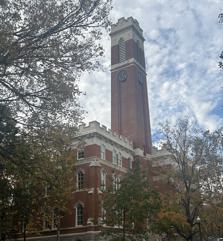
Building: Kirkland Hall
Country: United States of America
Year built: 1874
Building at Vanderbilt University Kirkland Hall General information Type Clock tower Architectural style Italianate Location Nashville, Tennessee Coordinates 36°08′53.6″N 86°48′10.0″W / 36.148222°N 86.802778°W / 36.148222; -86.802778 Construction started 1874 Completed 1875 Height 170 feet (52 m) Kirkland Hall , designed by William Crawford Smith , was built in 1874 as the first teaching building at Vanderbilt University in Nashville, Tennessee . Located on the then 74-acre main campus of Vanderbilt, it burned down in 1905 due to a large fire and was rebuilt in 1906. In the following years, many renovations and reconstructions took place on various scales. In 2015, the FUTURE VU Initiative was proposed, with one of the projects being the Kirkland Hall renovation. Initially projected to be completed in October 2023, the project was only finalized in the early months of 2024. Kirkland Hall rebuilt with only one tower The original Kirkland Hall – also known as Main Building, Old Main, University Hall, and College Hall – was initially constructed in the Victorian Gothic style, featuring two towers flanking a central gable that protruded outward, much like a pediment . After the fire of 1905, Kirkland Hall was rebuilt in the Italianate style, with only one tower reconstructed. Donations from alumni , Vanderbilt students, and Nashville residents funded a new bell to replace the old one. In 1937, Chancellor James Hampton Kirkland ended his leadership and passed away on August 5, 1939. In recognition of his contributions to the university, the board renamed the building from Old Main (recently called College Hall) to Kirkland Hall. Until March 2024, the renovation of Kirkland Hall remained closed, allegedly due to construction. Protests took place both inside and outside the building, leading to the suspension of several students. History In July 1874, Bishop McTyeire commissioned William Crawford Smith to design and construct the first buildings of the Vanderbilt Campus. In April 1874, Smith joined in laying the cornerstone of the first main building, now known as Kirkland Hall. The building housed classrooms, libraries, laboratories, seven new faculty homes, and a small observatory. 1875–1905 The Main Building Kirkland Hall with two towers From the onset of the Main Building's construction, its design was overseen by the first Chancellor, Landon C. Garland , who was assigned by Bishop McTyeire to collaborate with William C. Smith on the project. Although Garland did not focus on the Victorian Gothic style in general, he was primarily concerned with supervising the design of scientific rooms in the Main Building. However, despite careful planning and inspections, the Main Building faced issues of overcrowding. During 1878–1879, the overcrowding problem was alleviated by Science Hall, which accommodated geology labs. Kirkland Hall After the Fire In 1884–1885, Vanderbilt University experienced a low point. Enrollment dropped, and arsonists set fire to the Main Building and others. The Main Building withstood this disaster and remained one of the most imposing structures on campus. About a decade later, in 1899, with the help of a new endowment totaling $1.2 million, the heating and sewage systems on campus were rebuilt. The Main Building was connected to Science Hall via pipes, and water closets in the Main Building met the water supply demands of the college. On Thursday, April 20, 1905, Vanderbilt students attended their morning classes as usual, unaware of what was forthcoming. Around 11 a.m., they smelled smoke, and later, when the blaze was discovered, it was already uncontrollable due to the ineffectiveness of the water system. Students fled the building, some bringing their books with them. Many threw books and lab apparatus, the precious assets that Chancellor Garland had brought back to Vanderbilt decades ago, out of the windows. The Nashville fire department arrived but was unable to save the building. The Old Main, proudly standing for almost 20 years, was reduced to only the outer shell. Fortunately, casualties were minimal, and many books and machines were saved. The main library, located on the top floor, originally contained around 22,000 books, 4,000 of which were saved by the students. On that day, Chancellor James Kirkland addressed the calamity in a letter to the anxious student body. He reassured them that the academic program would not be interrupted and praised the student body for standing with Vanderbilt University with unwavering confidence. The next morning, Friday, classes began normally at 8 a.m. in substitute buildings. 1906–1939 Kirkland Hall The year 1905 was a critical one for Vanderbilt. Although its Main Building had burnt to the ground, the morale of the Vanderbilt community remained high. Before this fire, the university was in a serious financial crisis and had failed to meet its proposed academic expenses. Chancellor James Kirkland, seeing an opportunity in the crisis, deemed the fire the perfect time for fundraising. William K. Vanderbilt , grandson of Cornelius Vanderbilt , contributed $150,000; the citizens of Nashville pledged over $50,000; and alumni contributed around $10,000. Even the children on campus collected $553, enough for a new clock and bell. The raised funds were able to meet the restoration costs of the building. He and his engineers directed the project. Although the rebuilding of the Main failed to include a new library due to a rejection of the expected grant from Andrew Carnegie , the restoration, in general, was satisfying to the Vanderbilt community. A flat roof replaced the original gables, a single tower was erected, and perhaps most importantly, the interior was reinforced with concrete, making it finally fireproof. Despite lacking the old magnificence, the construction of the new Main (then called College Hall) nonetheless manifested the solidarity of the Vanderbilt community. In the following years, College Hall constantly faced the pressure of limited spatial capacity. By World War I , enrollment had soared, and the four classroom buildings exhibited inadequacies in meeting the booming academic needs of all students. In 1925, 162 law students occupied the top floor of College Hall, and over 1,000 students crammed into the four class buildings - Main, Furman, Science, and Engineering. The circumstances became even more dire in 1927 when an additional 20,000 volumes of selected books were added to College Hall's 50,000-volume repertoire. By 1933, College Hall had to accommodate engineering students, as the Engineering building could no longer house them all. The critical moment came on February 19, 1932, when Wesley Hall burned down. The reconstruction cost for Wesley Hall was too great to be met, and it was not rebuilt. Consequently, the student body had to be disseminated to other classrooms, worsening the situation. Despite all these years of challenges, College Hall stood resilient. A non-negligible contributor to its endurance was James Hampton Kirkland. During his tenure at Vanderbilt, he boosted enrollment, grew the faculty, developed the campus, raised funds, and saved the institution from many crises. On January 2, 1937, Kirkland submitted his official resignation letter. Two years later, on August 5, 1939, he passed away shortly after moving to his lakeside cabin in Ontario. Out of respect, the Board of Trust renamed College Hall to Kirkland Hall. 1940–present Recent Kirkland In the 1950s, fraternities and sororities dominated much of Vanderbilt student life. By 1959, 76 percent of male students and 79 percent of female students were involved in social fraternities and sororities. Then-Chancellor Harvie Branscomb sought a reformation to shift students' sense of belonging from their fraternities and sororities to the university itself. The reform, which began in early 1951, faced significant resistance. In April and May 1959, violence broke out. On Sunday, May 17, students orchestrated a prank by hacking the new carillon installed in Kirkland Tower, making a ghostly indictment of the new fraternity scheme in the name of the "Ghost of Kirkland". The situation escalated when 500 boys, many in pajamas, gathered in front of the tower, shooting off firecrackers, throwing water-filled bags, and threatening a "panty raid" at the women's dorms. On Tuesday, a more determined group of around 250 students tried to get into two dorms, prompting serious action from the deans. The names of as many boys as possible were collected for disciplinary actions. The "Ghost of Kirkland" was accused, and the hackers were initially expelled, although they were later allowed to make up for the semester while remaining on probation. In 1960, another picketing took place at Kirkland Hall. In early March, Divinity School students picketed Kirkland Hall in support of James Lawson , a Divinity School student who was expelled from Vanderbilt due to racial conflicts. As early as November 1959, a number of Black college students hosted sit-ins at Harveys and Cain-Sloan department stores, demonstrating against injustice and asking to speak with the owners. Lawson participated in this series of activities, applauded the students' efforts, taught them how to perform nonviolent sit-ins with great self-discipline, and tried his best to ensure their success. However, he was identified as the leading organizer, and as tensions grew, he was accused of advising young people to violate the law. Facing immense pressure, Chancellor Branscomb held board meetings to discuss action against Lawson, which eventually led to his expulsion. The debate over the controversial decision was relentless, and Kirkland Hall was one of the locations where protestors gathered. Six years later, in 1966, an expansion and renovation of Kirkland Hall began, following ambitious academic facility expansions. In 1968, the rear entry stairs, the rear 4th and 5th floors, elevators, and a dock ramp were added. The current HVAC and electrical systems were installed in 1988. 2023 renovation To celebrate the 150th anniversary of its founding, Vanderbilt dedicated over $20 million to completing the fifth project of FUTURE VU—the renovation of Kirkland Hall—which began in 2022 and concluded in 2023. In a 2023 debrief, Chancellor Daniel Diermeier admitted that Kirkland Hall had not been renovated for around 25 years and faced issues with the water system, windows, floor instabilities, and other problems. The project, led by Centric Architecture, a Nashville-based design firm, aimed to enhance accessibility and inclusion, connectivity and community engagement, and sustainability. Key project details include making the entrance accessible, repairing the roof and drainage system, and redesigning the restrooms to be gender-neutral. Initially, the project was expected to be completed in October 2023 but was only finished in early 2024. James Hampton Kirkland James H. Kirkland, portrait by Ella Sophonisba Hergesheimer James Hampton Kirkland was born and raised in Spartanburg, South Carolina on September 9, 1859. He received his college education  at Wofford College in Spartanburg and earned his PhD at Leipzig University . After graduation, he was appointed Professor of Latin at Vanderbilt University in 1886. Seven years later, he was appointed as Vanderbilt University's second Chancellor. During his tenure, he raised funds, developed the campus, and led Vanderbilt University through various crises. Two prominent contributions included the 1905 Main Fire and the 1910 Methodist conflict. In the former crisis, he helped boost morale, raised renovation funds, and resumed the normal academic schedule as quickly as possible. In the latter, he managed to strip the Methodist church's right to name board members, gaining Vanderbilt relative independence from the church. In 1937, he ended his tenure, and two years later, he died in Ontario. Kirkland is regarded as one of the most important chancellors in Vanderbilt history. After his death, the board renamed the Main Building in his honor. Present day Today, Kirkland Hall is primarily used as an office building and no longer holds regular academic classes. However, it remains a hub of activity on campus, hosting both festival celebrations and protests. In recent years, it has been the site of numerous sit-ins and picketing events. 2012 Protest: Tent City 2012 protest To end Vanderbilt's investment in an African agricultural corporation accused of land-grabbing, Vanderbilt students organized a sit-in at Kirkland and a two-month-long "tent city" starting in mid-March 2012. The university allegedly eliminated the company from its endowment in 2013, and Chancellor Nicholas Zeppos personally responded to the letter submitted by the activists. 2015 protest In 2015, Vanderbilt's Hidden Dores, led by Akaninyene Ruffin, silently marched to Kirkland Hall. Each student presented a signed list of demands to Zeppos, advocating for a more prominent student role in discussions regarding diversity, equity, and inclusion. They also emphasized the necessity of improvements in mental health assistance, curriculum, staffing, accountability, and policy. 2016 protest On Nov. 11, 2016, hundreds of members of the Vanderbilt community gathered to protest Donald Trump 's election as president. The demonstrators marched across campus, passing through Rand Hall, Sarratt Student Center, the Divinity School, Law School, Warren and Moore Colleges, Wilson Hall, and finally reaching Kirkland Hall. Five days later, students sat outside Kirkland Hall, demanding that Zeppos declare Vanderbilt a “Sanctuary Campus” for undocumented immigrants. From 12:30 p.m. to 4:30 p.m., the students hosted a sit-in to pressure Chancellor Zeppos, who happened to be out of office. 2018 Legend's Tour On Oct. 24 at 5:30 p.m., outside Kirkland Hall, students celebrated Halloween by spooking each other. 2019 Protest 2019 protest Dr. BethAnn McLaughlin, a professor at Vanderbilt Medical School advocating for tenure, had her previously approved tenure decision overturned due to her involvement in multiple Title IX investigations. This decision was reportedly a retaliation by some members of the university. The only remedy was for Chancellor Zeppos, who had the final say on this matter, to overturn her rejection. Students supporting Dr. McLaughlin held sit-ins in front of Kirkland Hall. 2022 protest Dores Divest organized a climate walkout at 12 p.m. CST on February 16, 2022, in front of Rand Dining Hall. The walkout ended with a march to Kirkland Hall. The purpose was to protest the university's investment in fossil fuels. 2024 protest 2024 Protest On March 26, 2024, a group of students entered Kirkland Hall with the intention of protesting while it was reportedly still closed for construction, demanding a higher degree of free speech amidst the ongoing conflict in Gaza. [ dubious – discuss ] The sit-in continued until 6 a.m. the next morning, resulting in 27 students being suspended. Eli Motycka, a reporter for the Nashville Scene, was arrested by VUPD near Kirkland Hall while covering the student protests. Many students rallied outside the building in support of their suspended peers throughout the following week. The university expelled three students, suspended one, and placed 22 students on disciplinary probation in relation to the protest. Alumni and faculty issued open letters criticizing student BDS efforts, calling for campus civility, and expressing solidarity with Vanderbilt’s pro-Israel Jewish community. As of publication, the letters had 124 signatories—35 faculty and 89 alumni—with Vanderbilt Jewish Alumni reporting at least 15 more pending signatories. References